Great Salt Lake

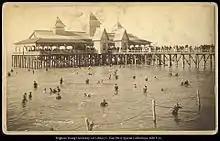
Garfield Beach Resort, 1888

Great Salt Lake contributes an estimated $1.3 billion annually to Utah's economy, including $1.1 billion from industry (primarily mineral extraction), $136 million from recreation, and $57 million from the harvest of brine shrimp.